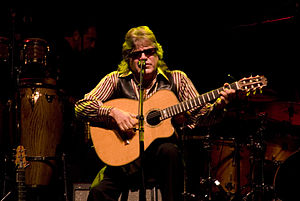
José Feliciano
José Feliciano er en blind sanger og guitarist, han opvokset i New York's Spanish Harlem. Han er bedst kendt for sin juleklassiker Feliz Navidad